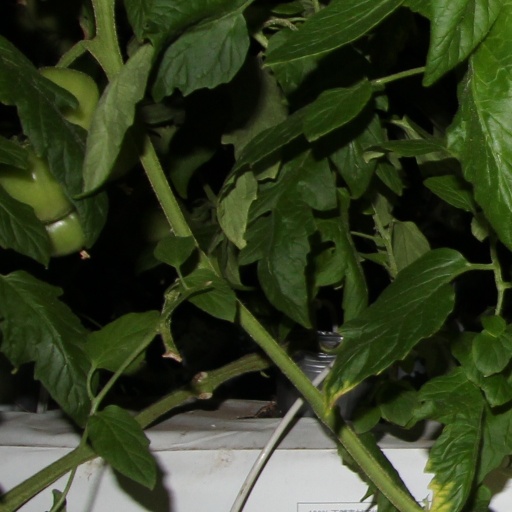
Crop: tomato